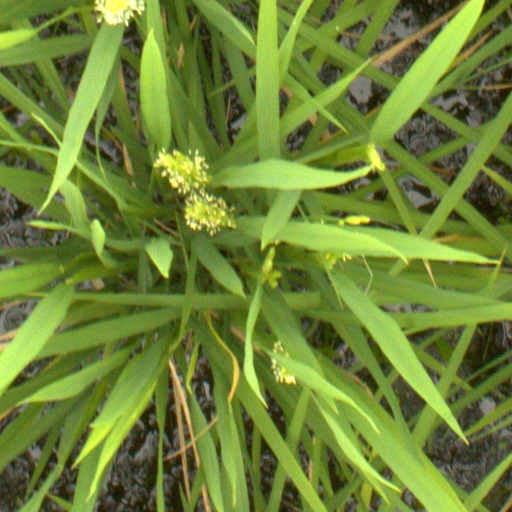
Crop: rice